Sky position (RA, Dec in degrees): 170.217, 1.394
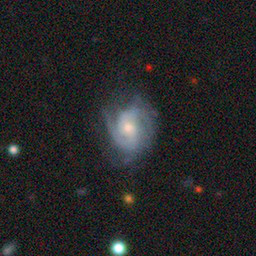
Galaxy morphology: Unbarred Loose Spiral Galaxies